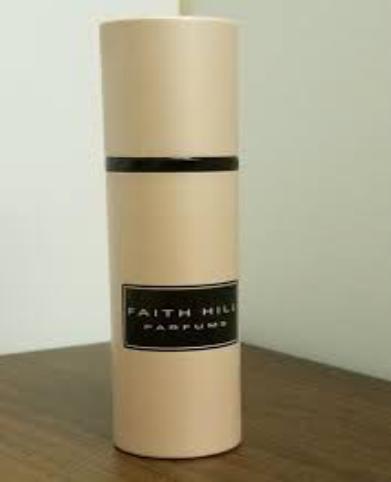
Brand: Faith Hill Parfums
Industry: Necessities